List of extant ancient Greek and Roman plays

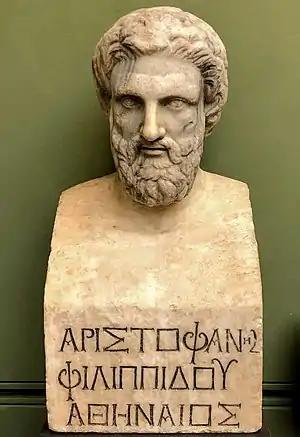
Aristophanes

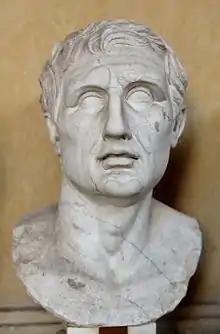
Menander

Ancient Greek comedy is conventionally divided into three periods: Old, Middle and New Comedy. Old Comedy survives through the eleven extant plays of Aristophanes and New Comedy through two mostly extant works of Menander. While Old Comedy parodied contemporary Athenian politics, leaders, and institutions, New Comedy features average citizens and parodies the cultural practices of the time. Middle Comedy is largely lost, preserved only in short fragments.